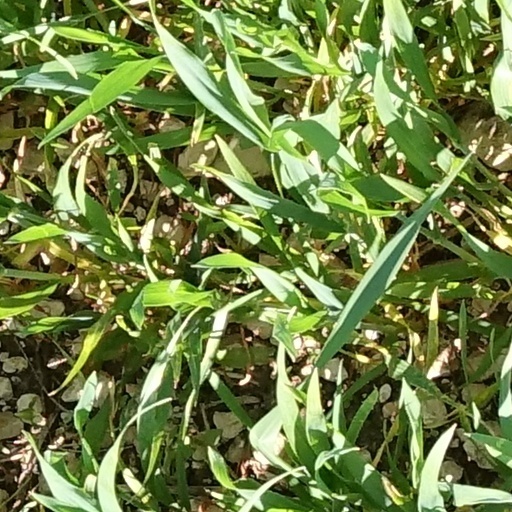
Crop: wheat